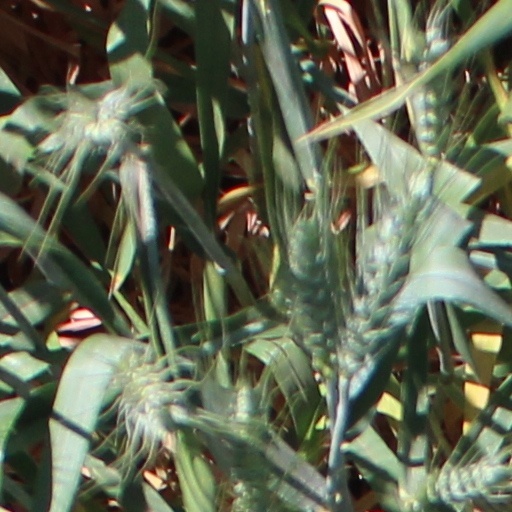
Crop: wheat